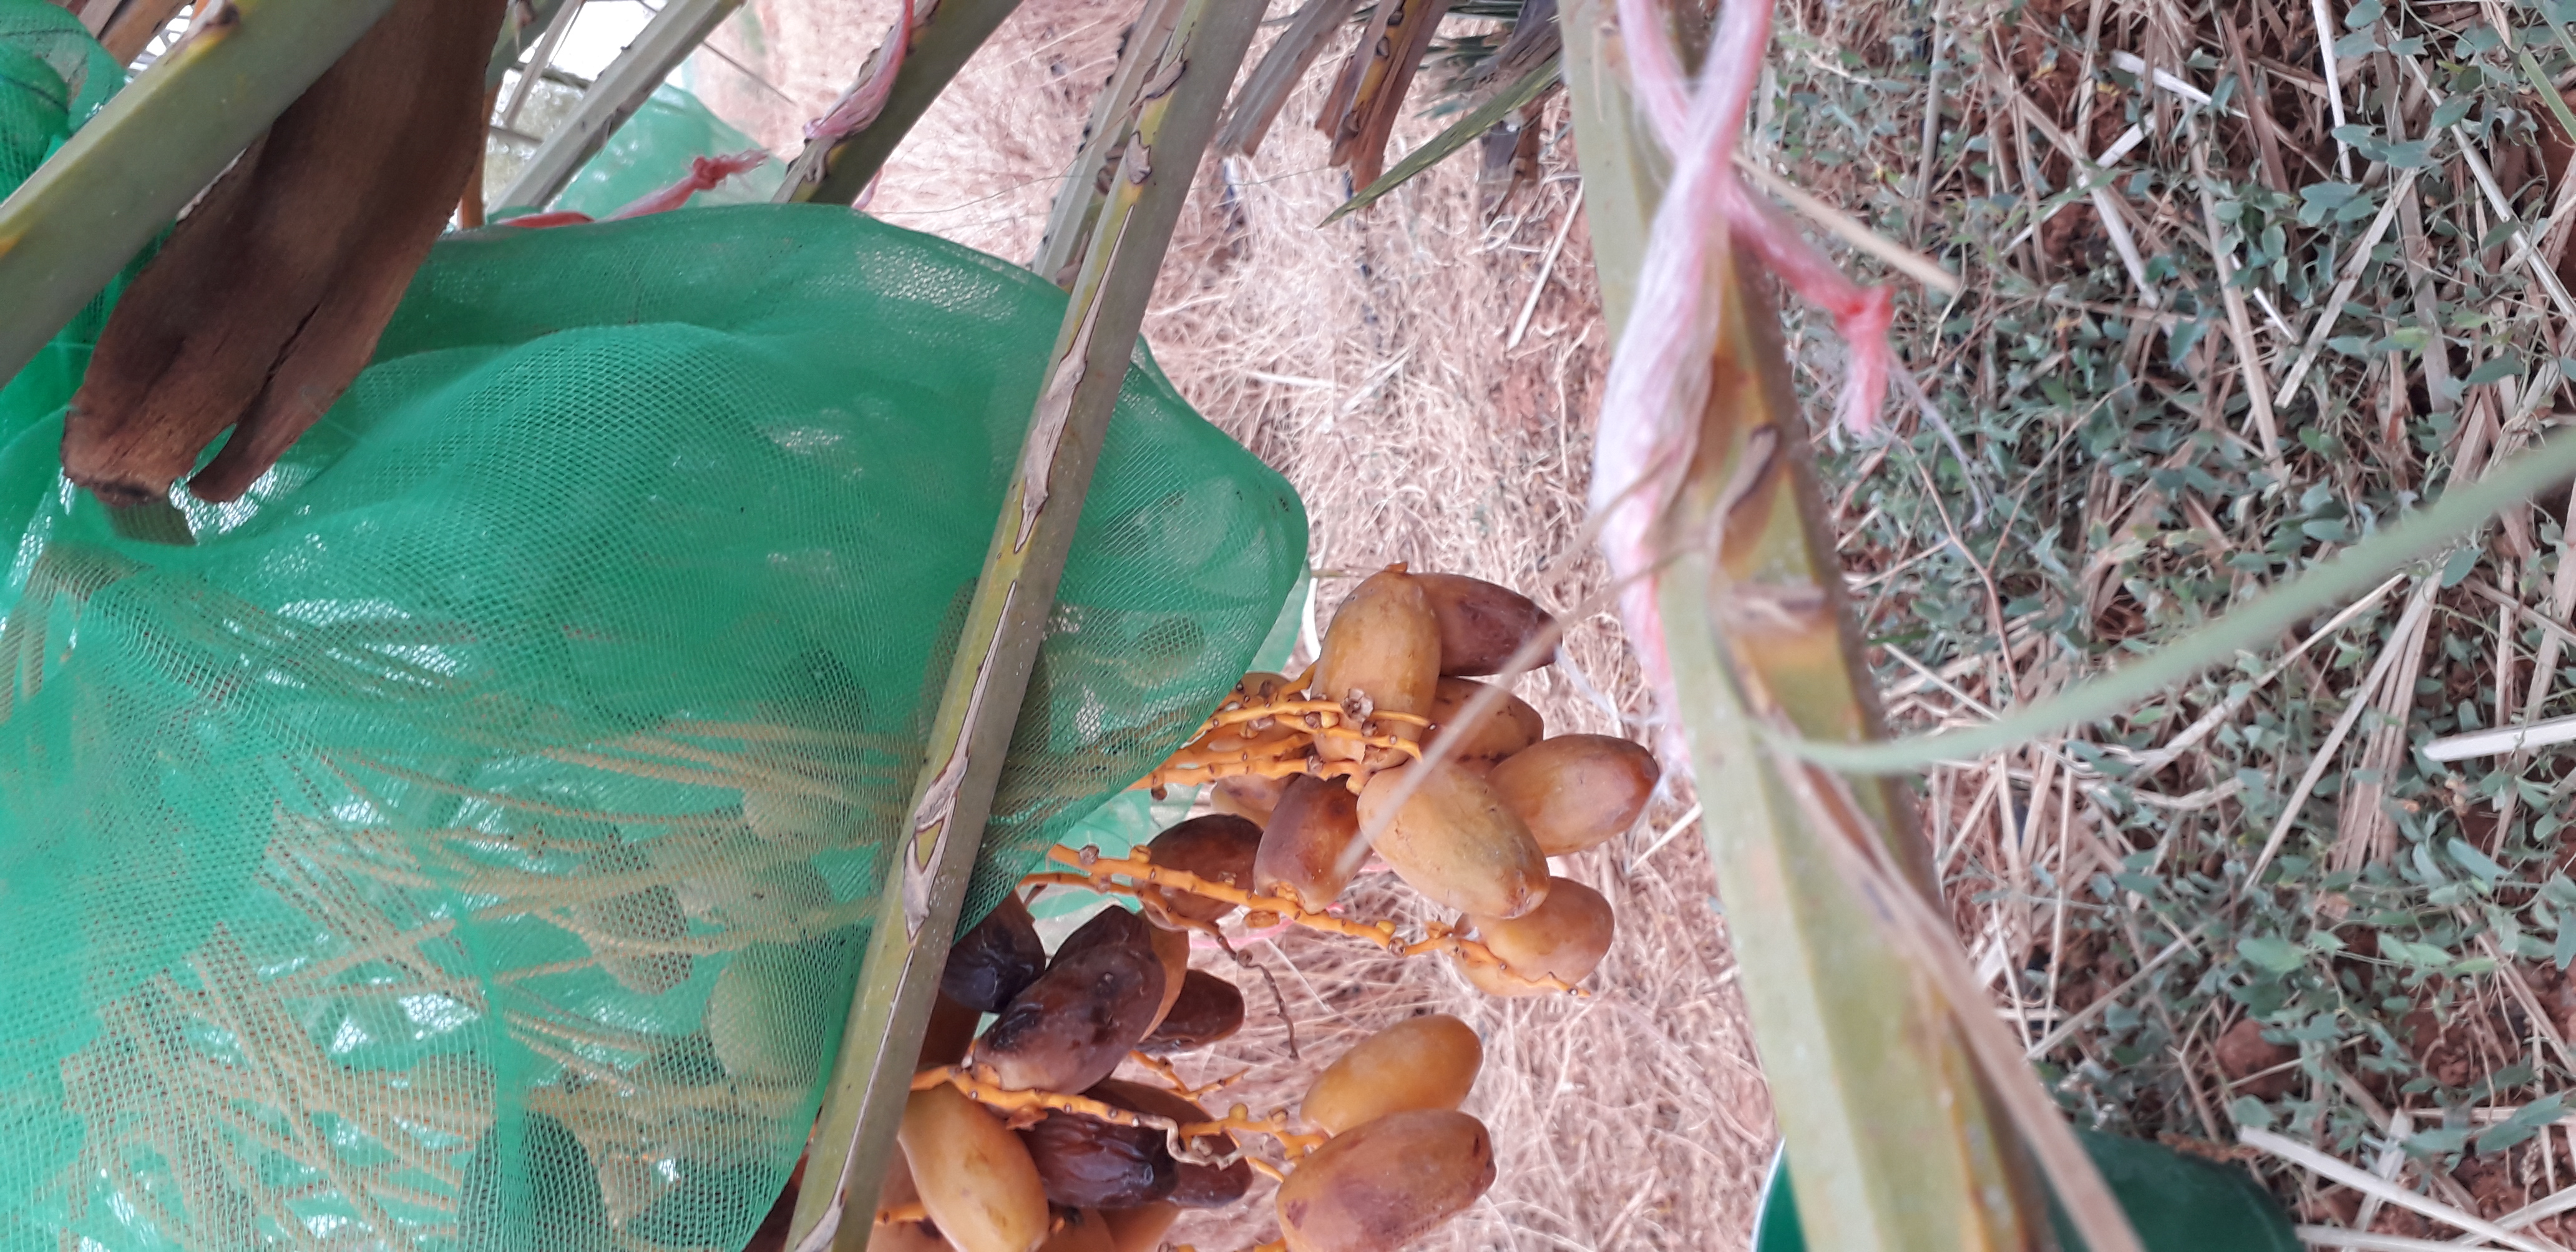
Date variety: Boumajhoul